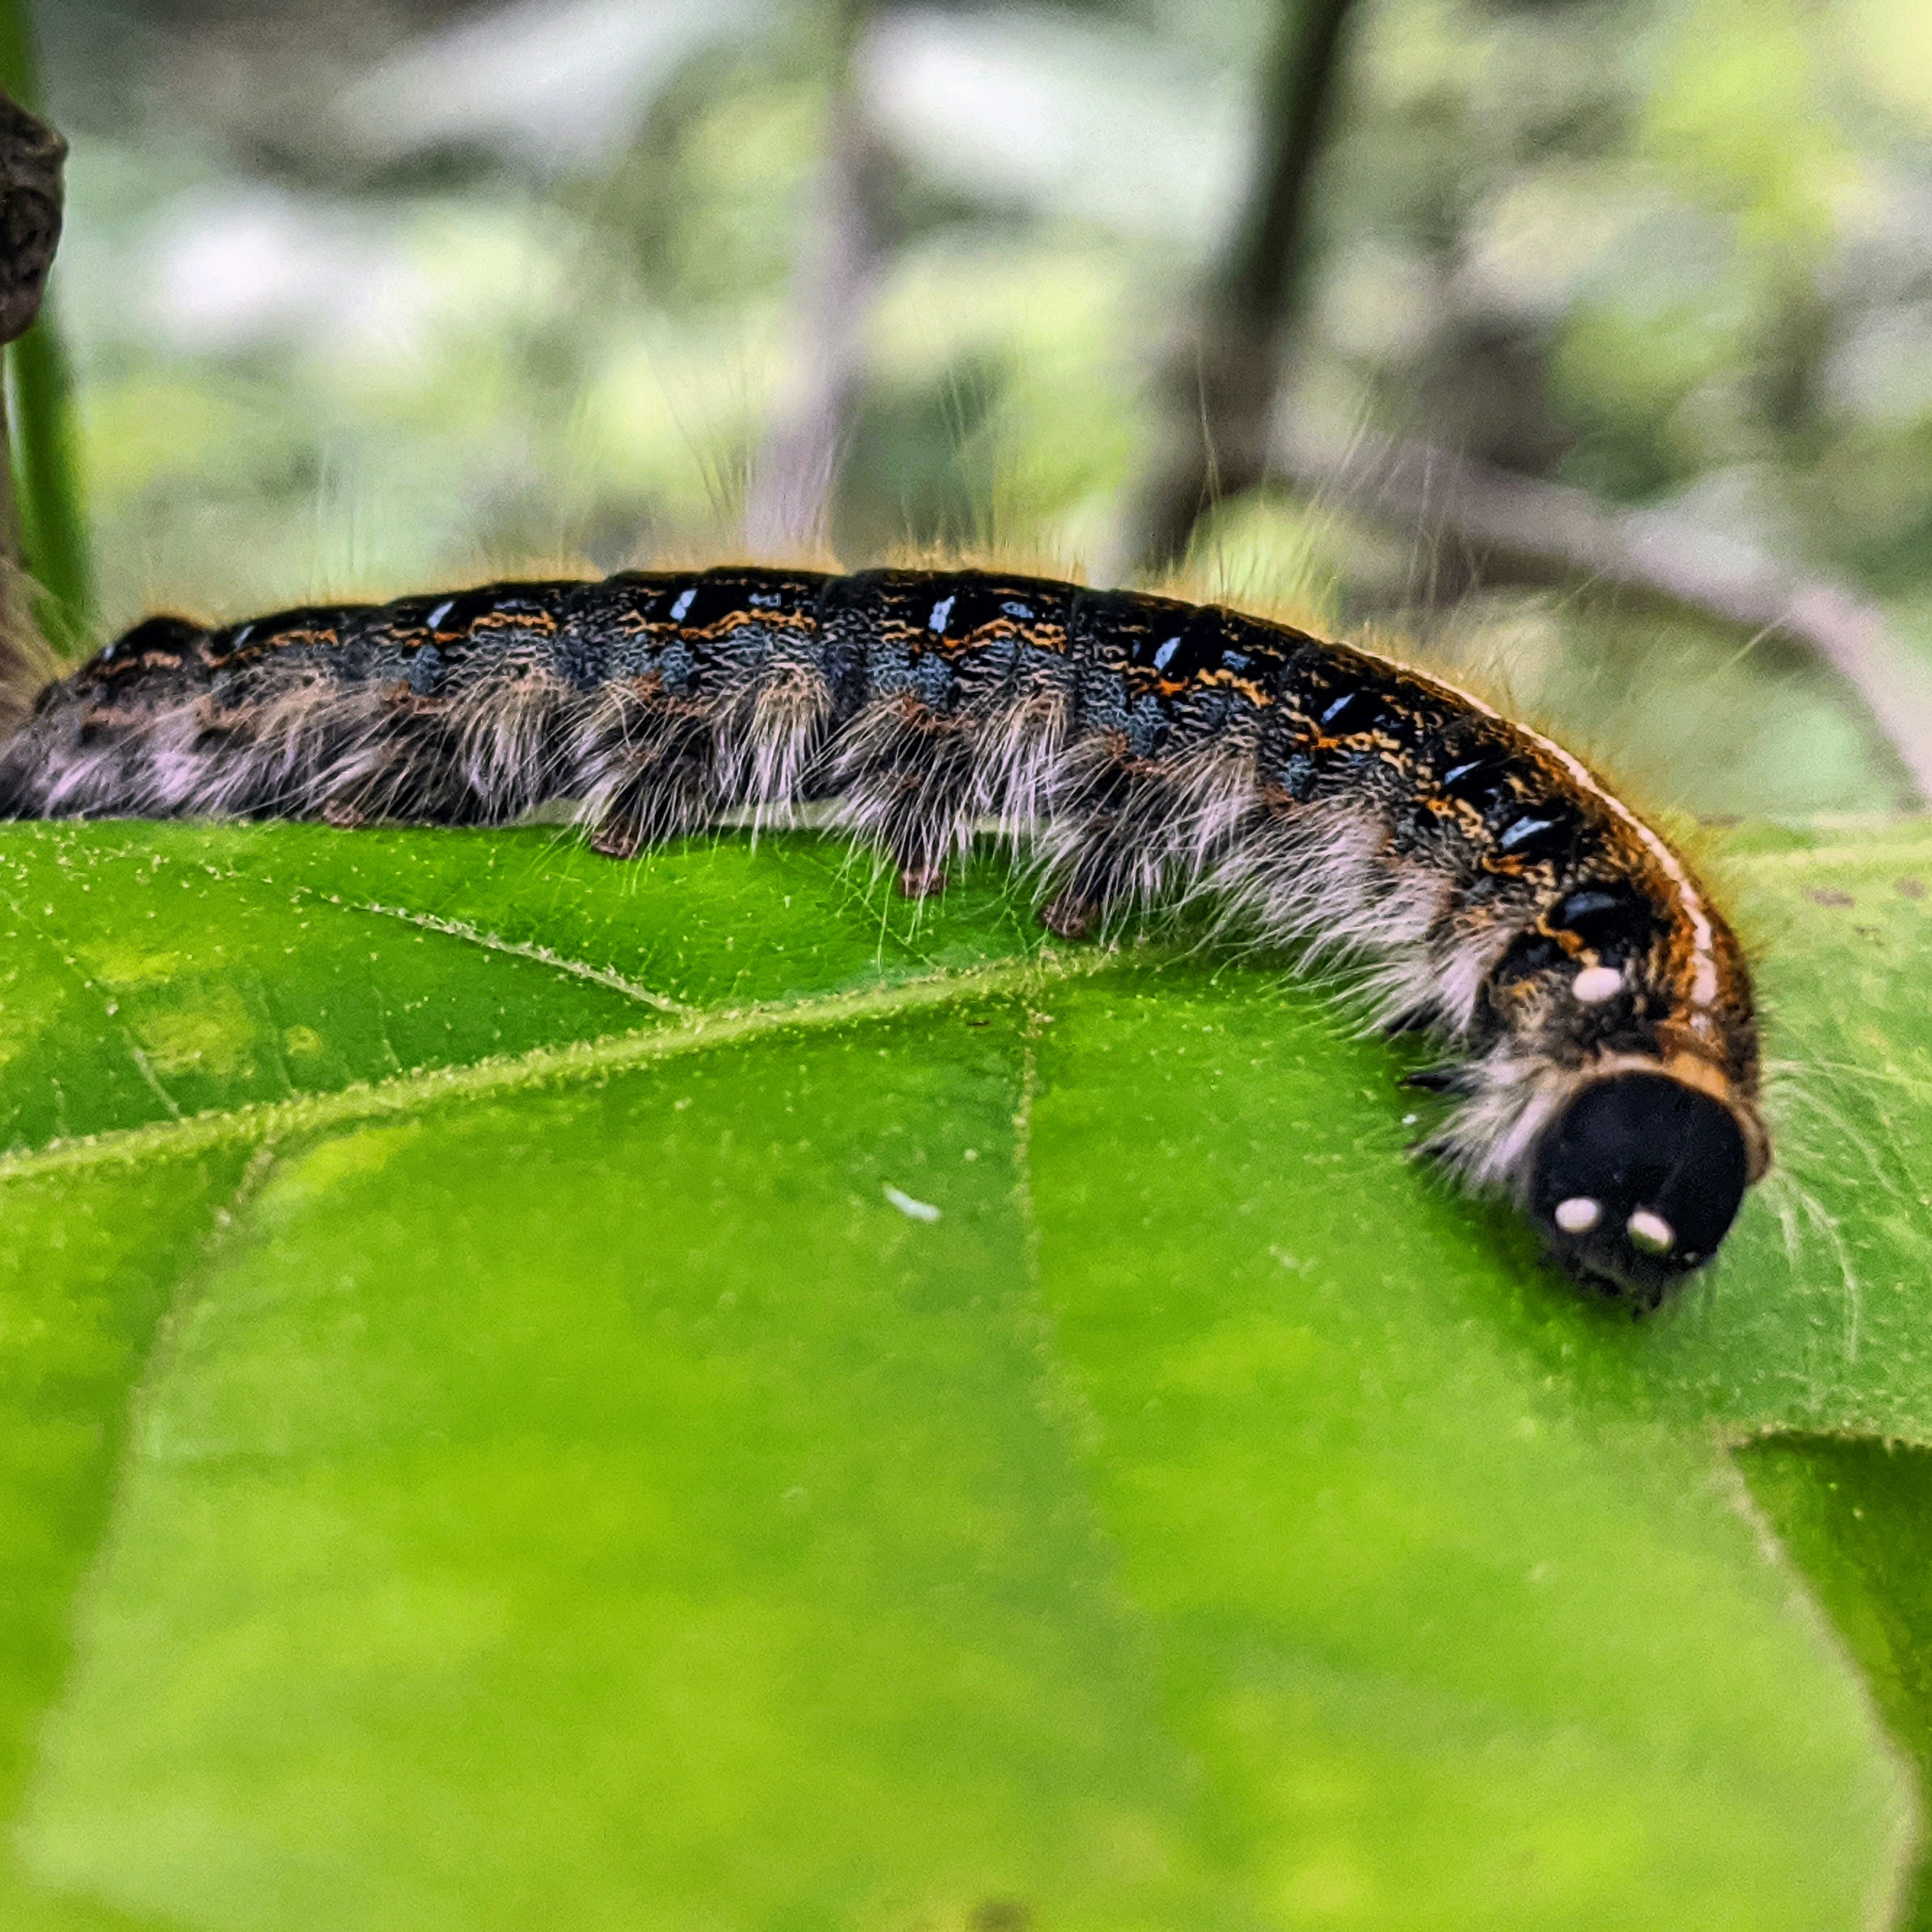
caterpillar, spring, nature, crawler, leaf, green, furry, insect, larva, invertebrate, Eastern tent caterpillar, moths and butterflies, Lymantria dispar dispar, organism, arthropod, plant, pollinator, pest, butterfly